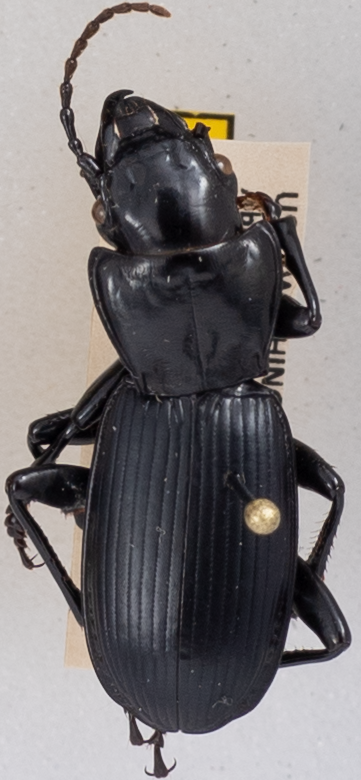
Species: Pterostichus lama
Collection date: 2019-07-23
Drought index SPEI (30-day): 0.51
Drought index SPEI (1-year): -2.09
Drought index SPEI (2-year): -2.09